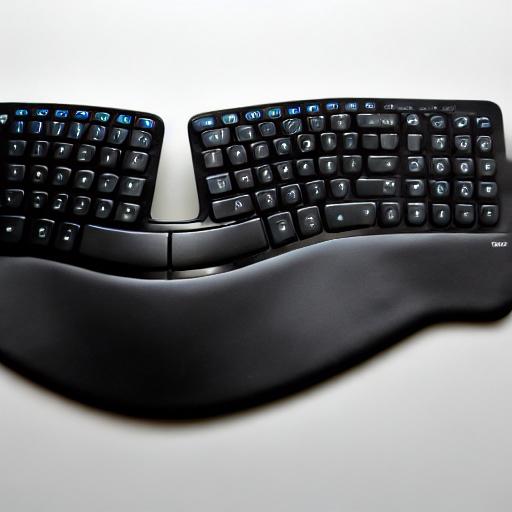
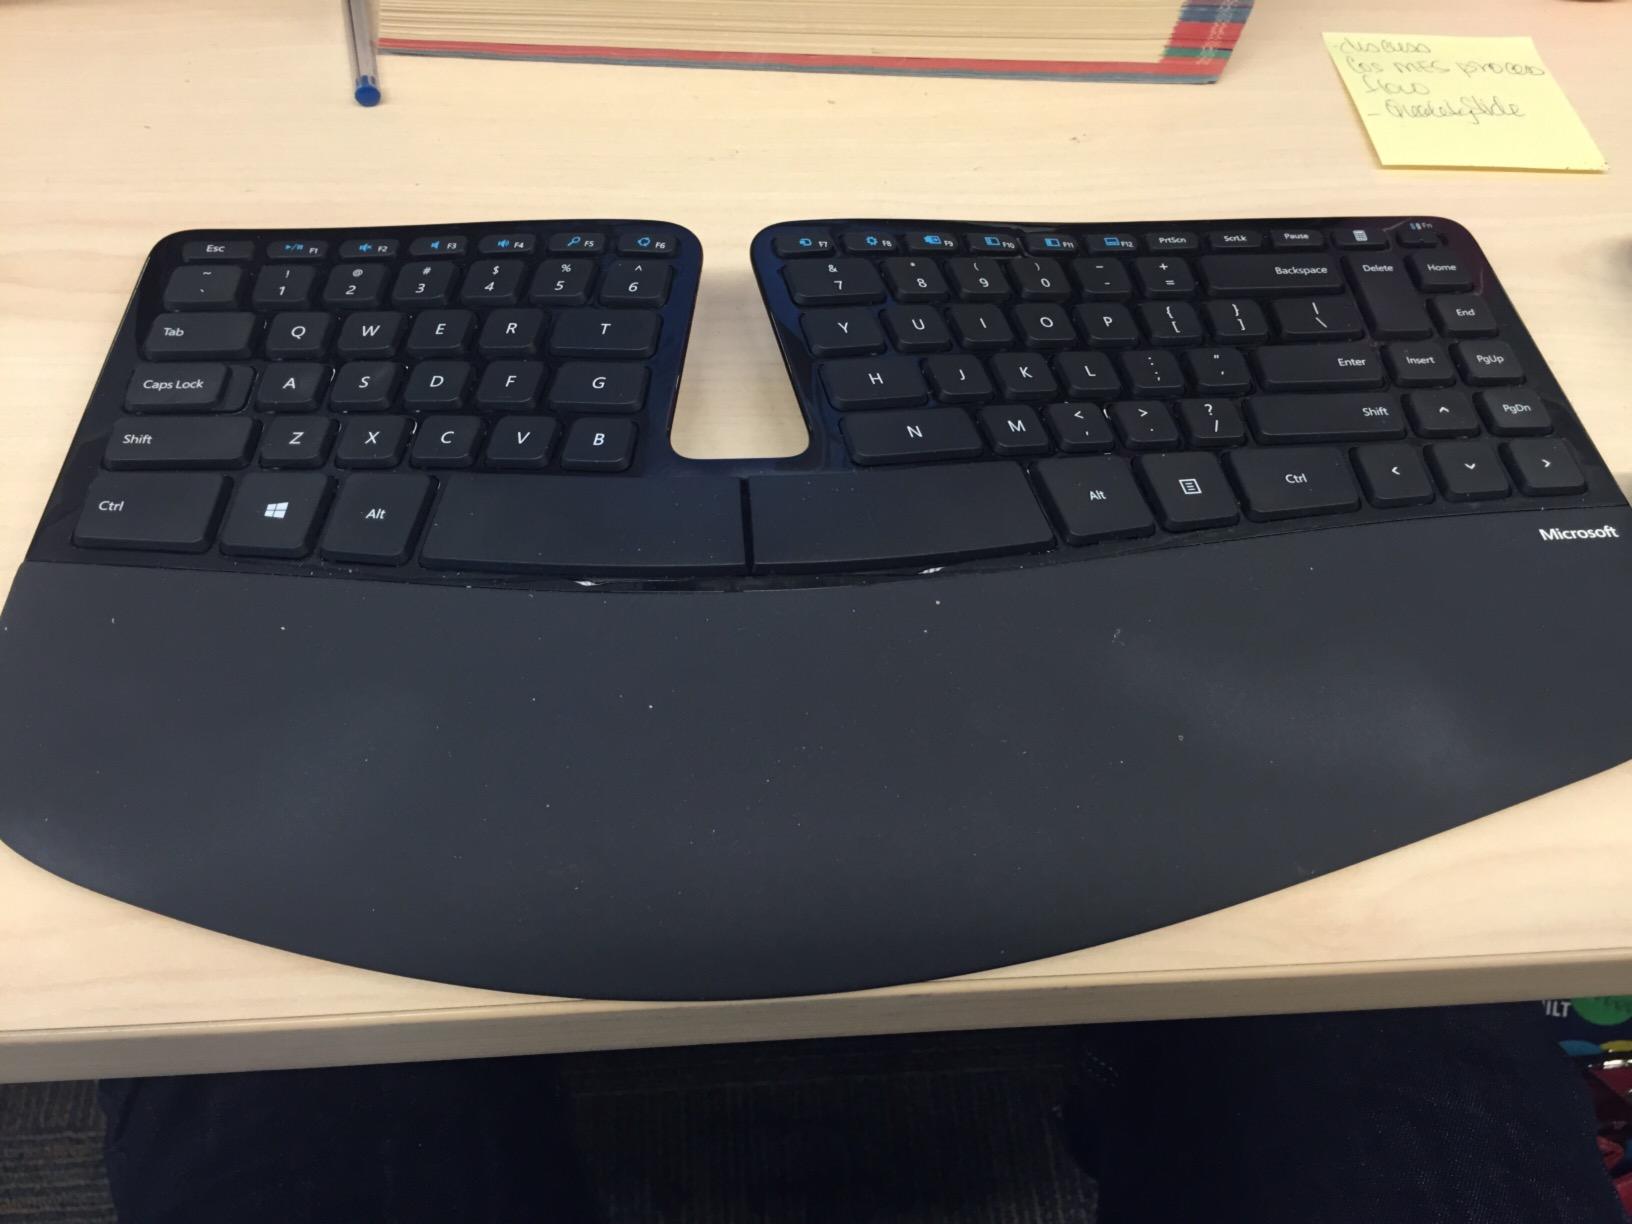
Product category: keyboard
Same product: no